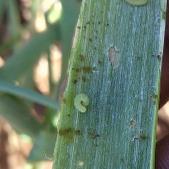
Crop: Onion
Condition: caterpillar-p